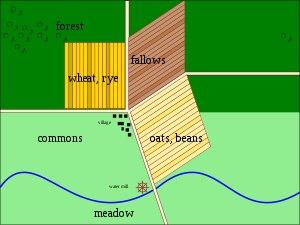
L’histoire de l'agriculture est l'histoire de la domestication des plantes, des animaux et du développement, par les êtres humains, des techniques nécessaires pour les cultiver ou les élever, puis de la modification des écosystèmes cultivés, transformés en agroécosystèmes. L'agriculture est apparue indépendamment dans différentes parties du monde lors de la Révolution néolithique, il y a parfois plus de dix mille ans. On peut supposer que cela a débuté par une agriculture de subsistance. Puis, peu à peu, s'est créée une agriculture de production et de négoce.